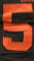
Number: 5